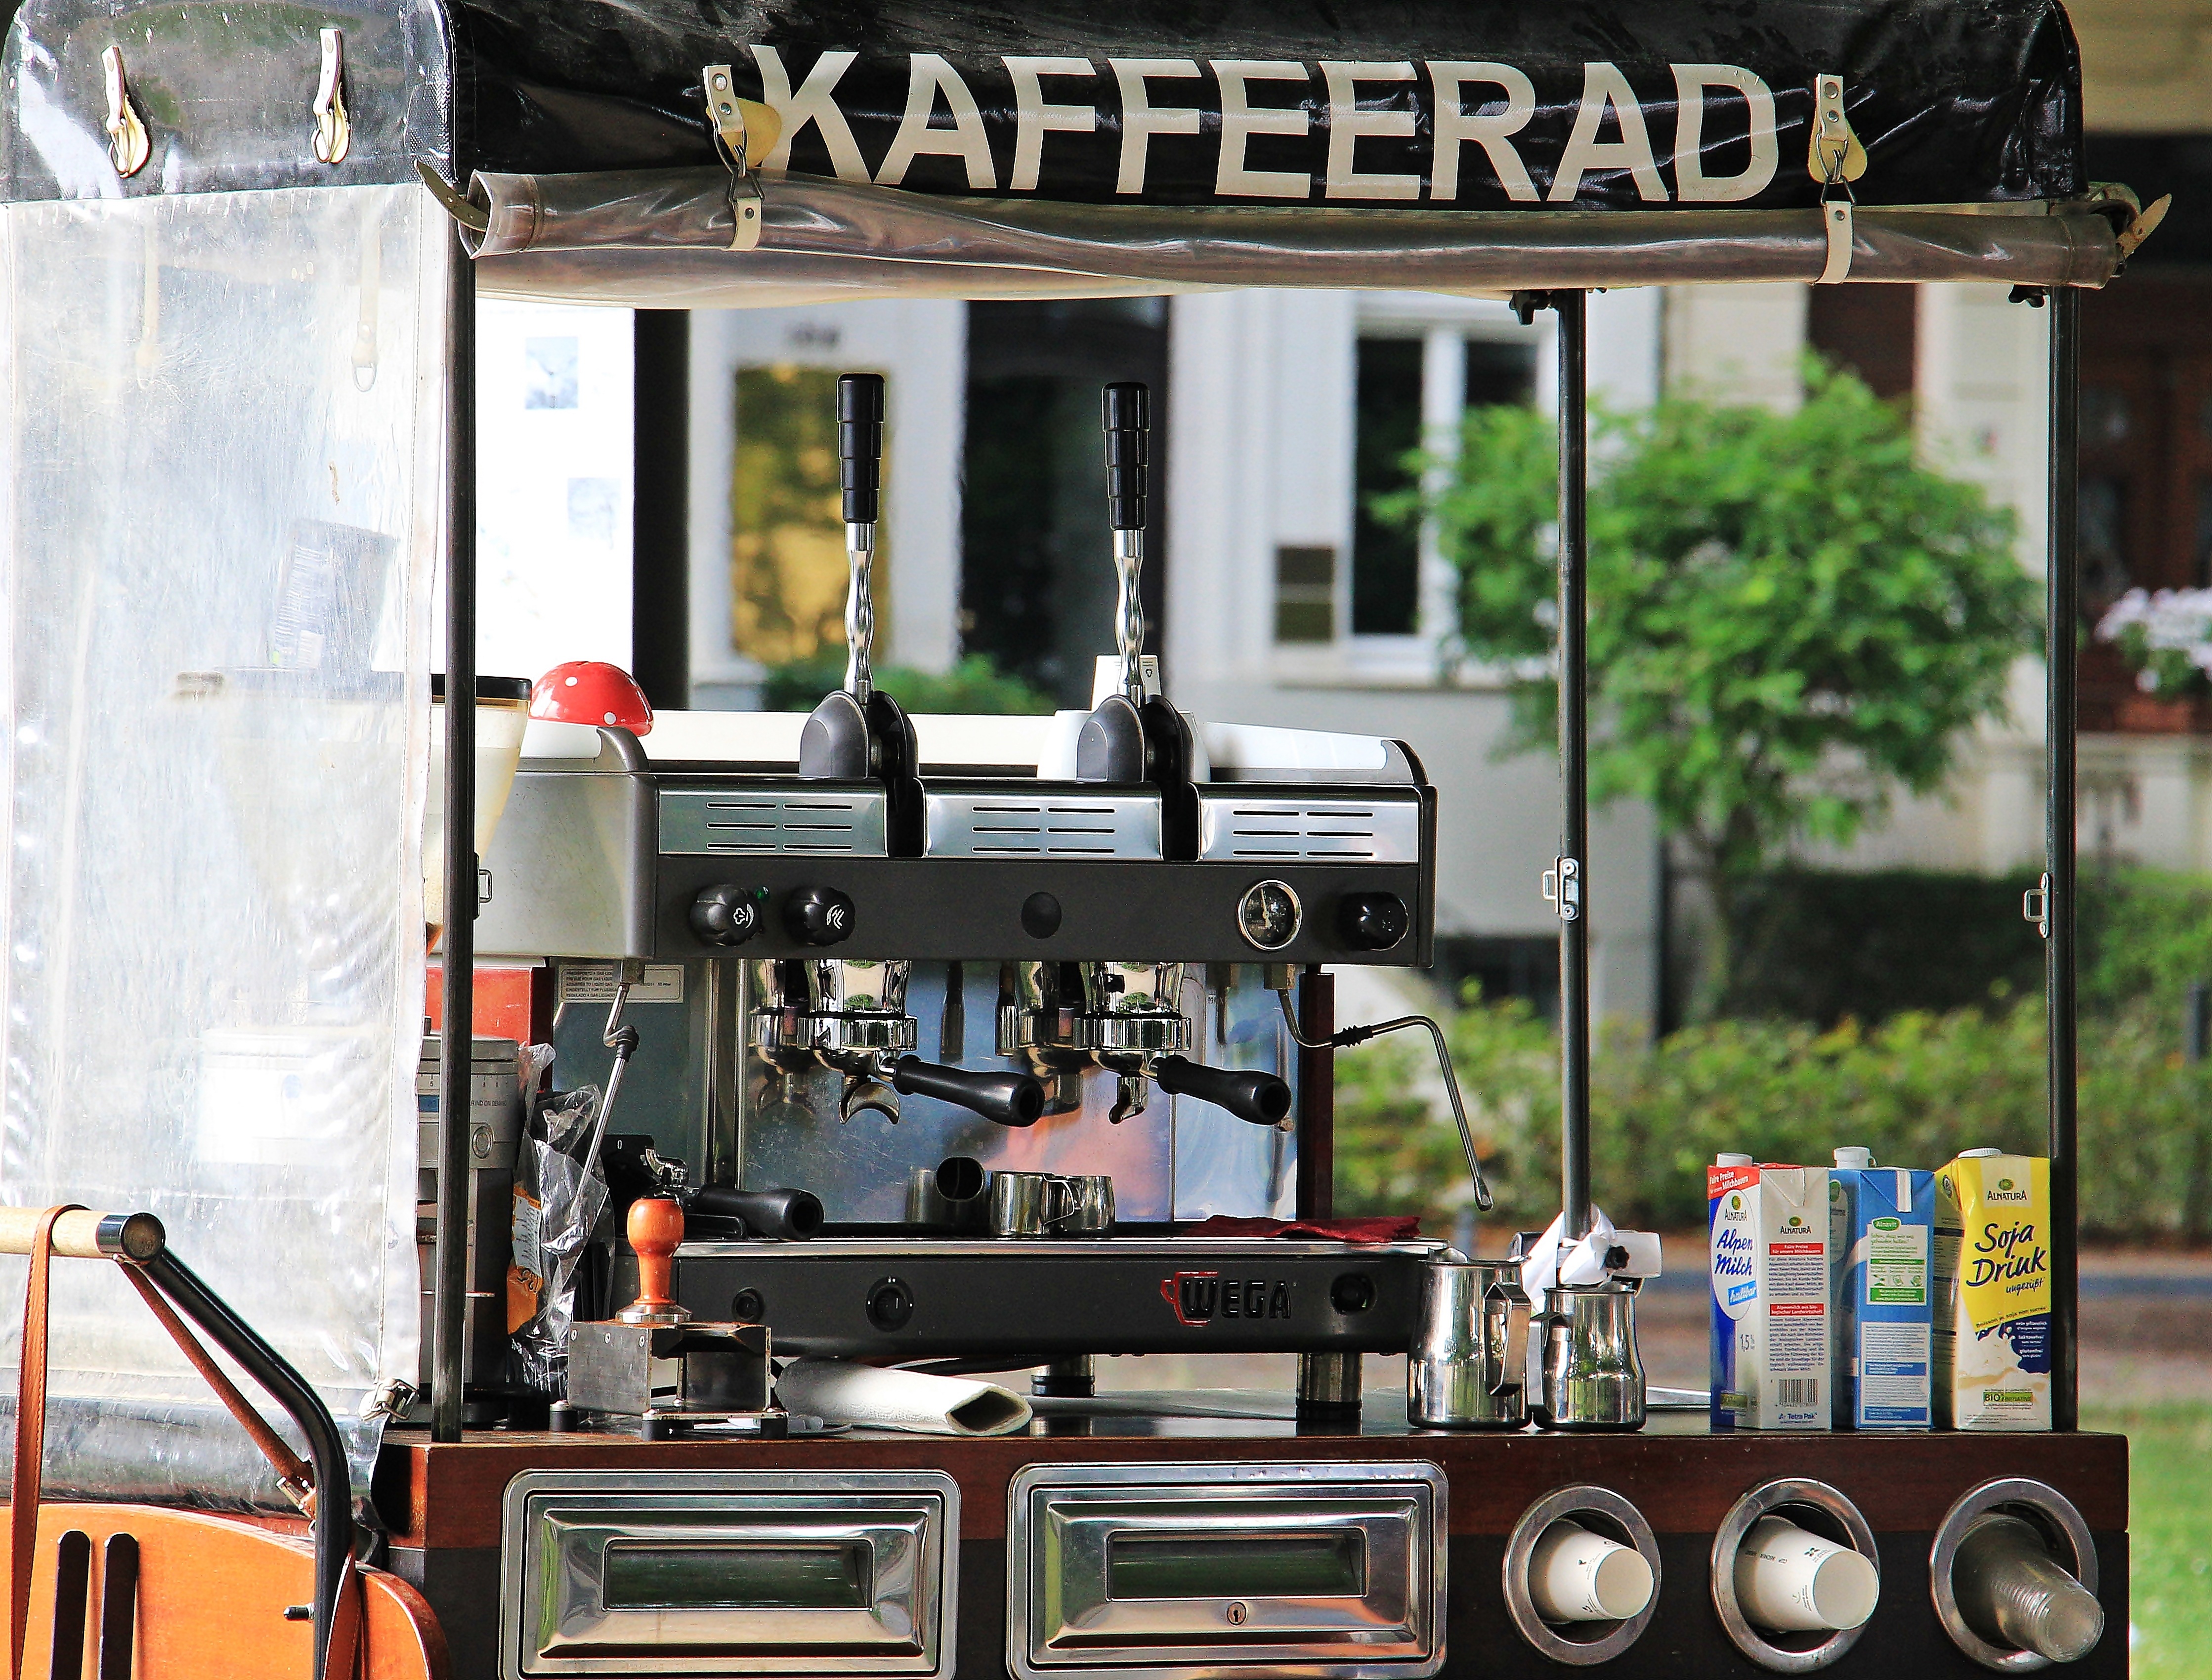
coffee, wheel, tea, restaurant, bike, cup, vehicle, drink, milk, lorry, break, enjoy, benefit from, on the go, coffee mugs, coffee to go, take with you, trinkbecher, coffee on the go, kaffeerad, propelled coffee bude